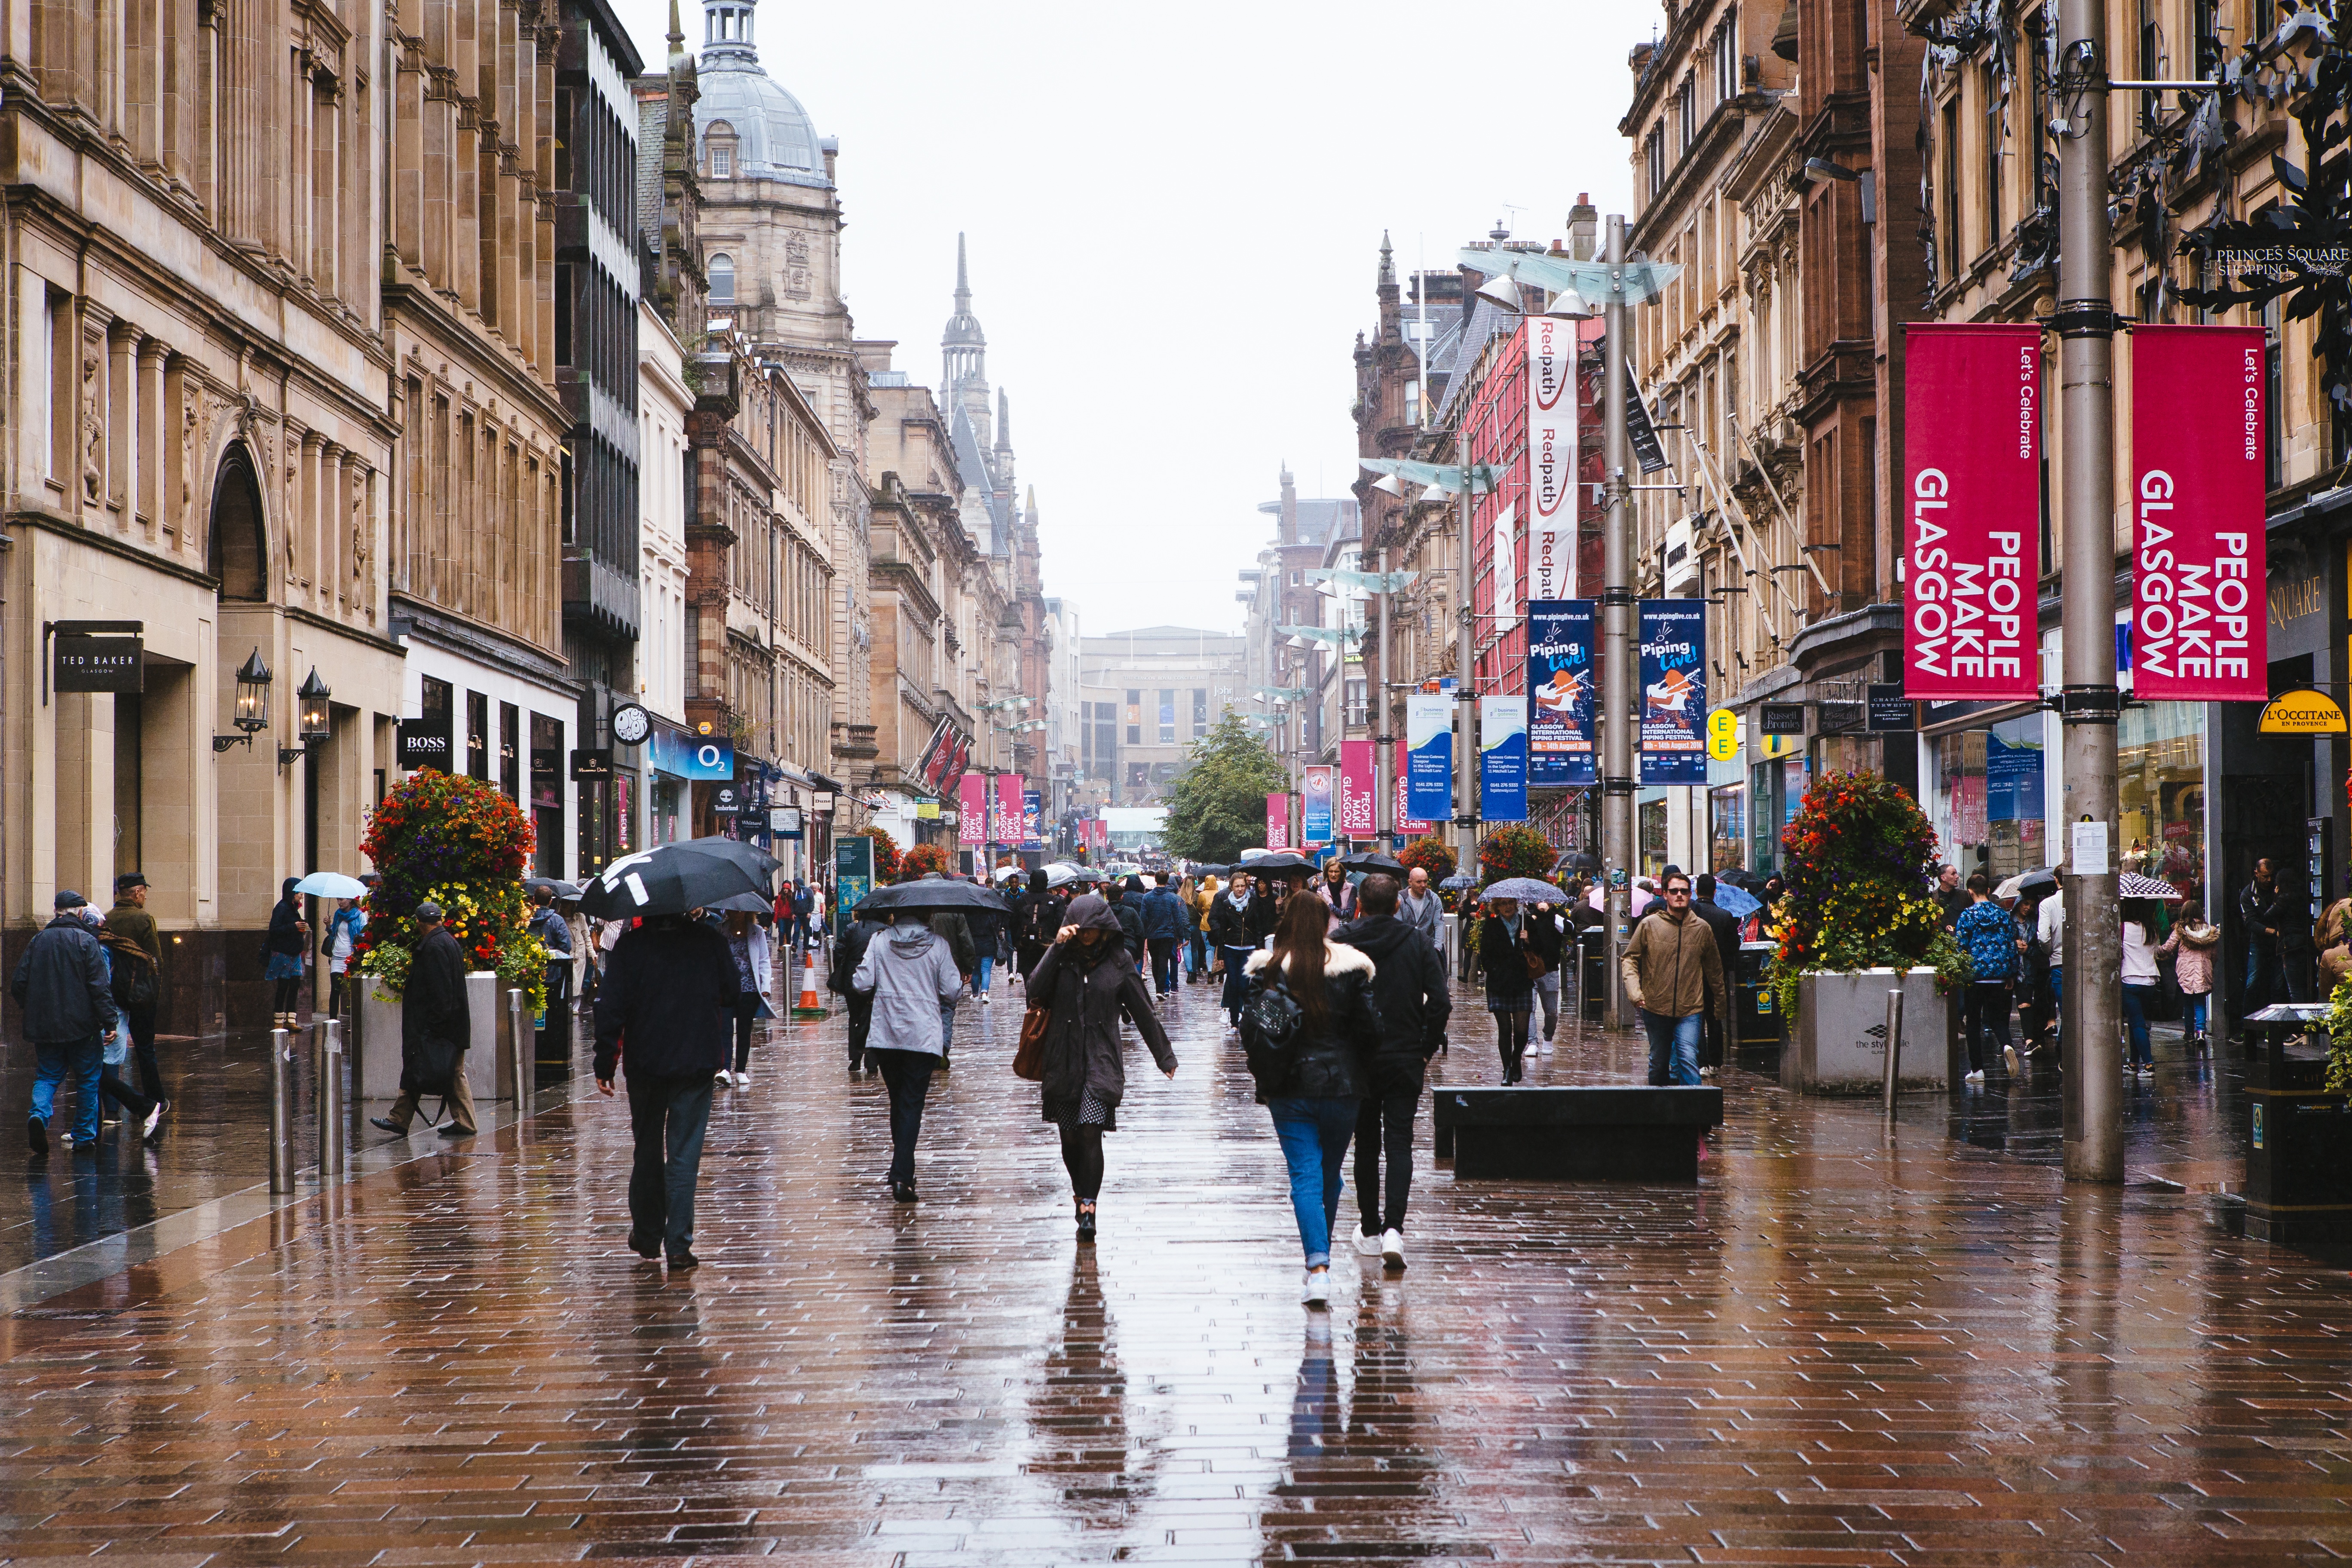
pedestrian, road, street, town, city, crowd, cityscape, downtown, waterway, infrastructure, neighbourhood, urban area, human settlement